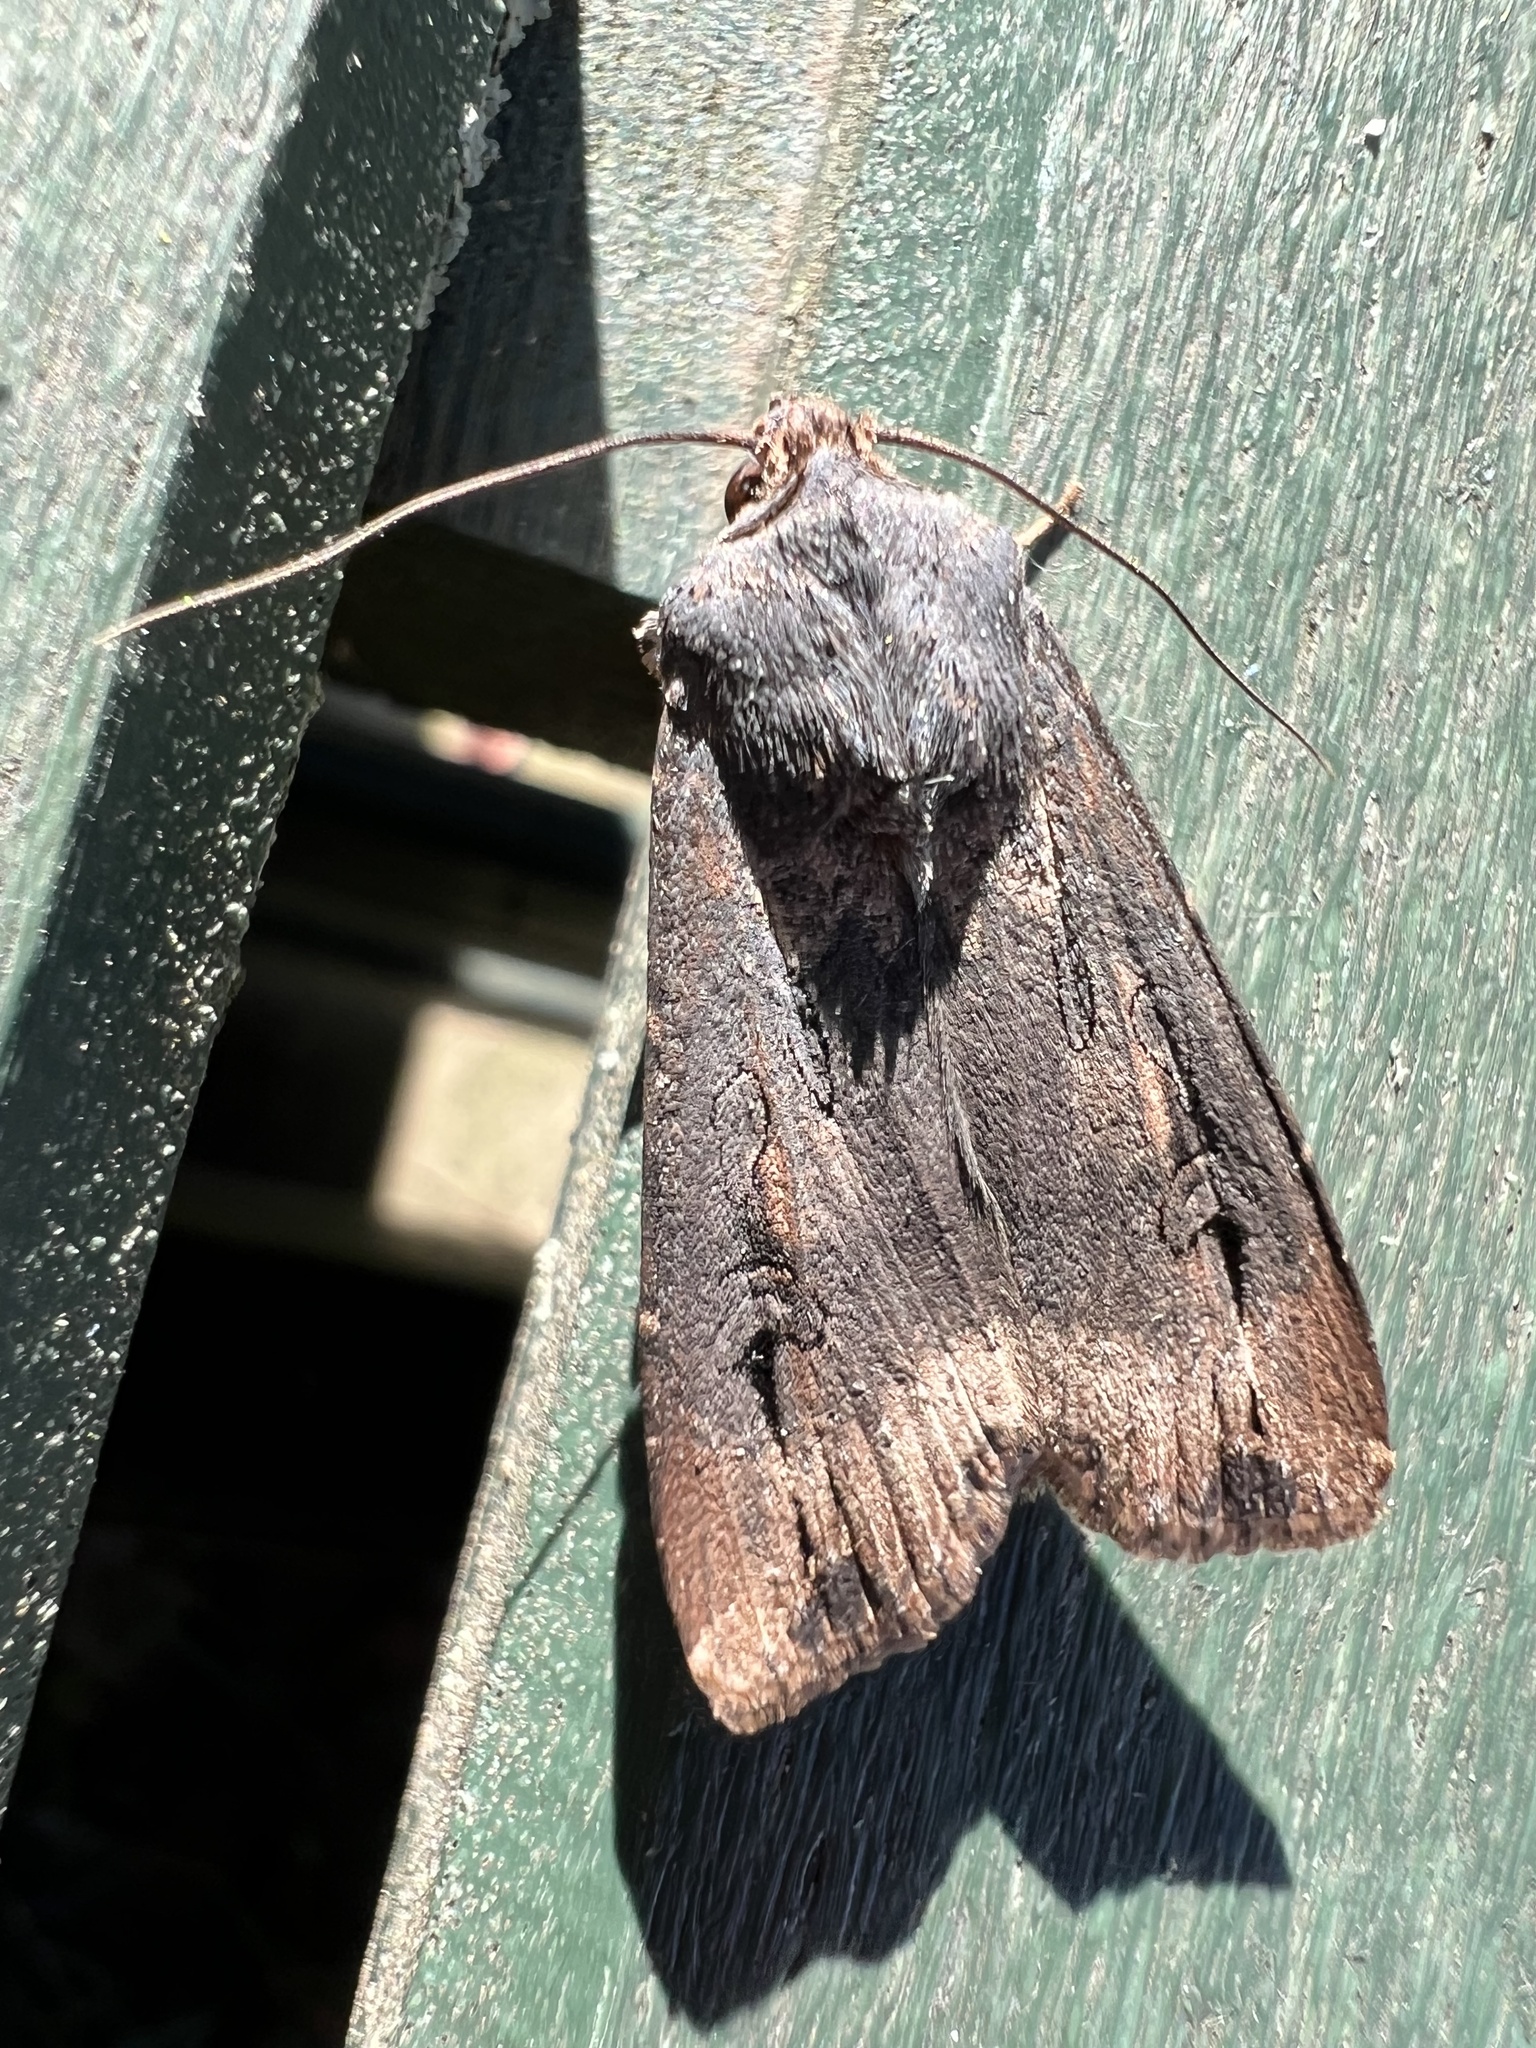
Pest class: cutworms